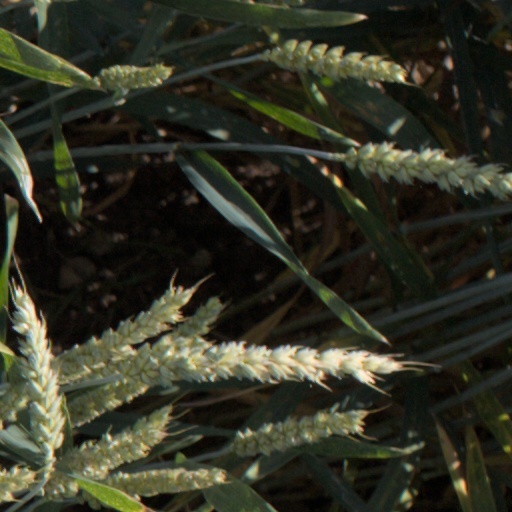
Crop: wheat